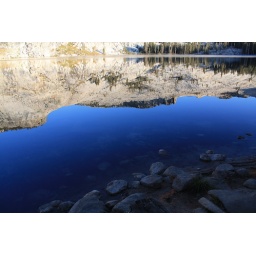
Reflection of the mountains in the water of May Lake (Yosemite) in the morning.